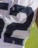
Number: 2